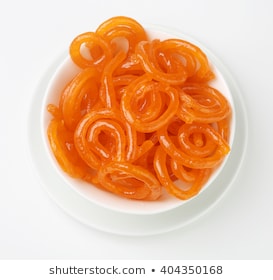
Dish: jalebi